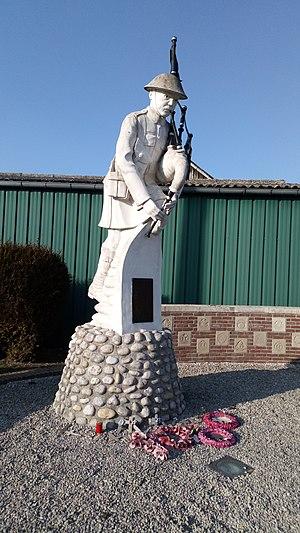
Monument aux joueurs de cornemuse de Longueval‎ 2
Longueval est une commune française située dans le département de la Somme, en région Hauts-de-France.